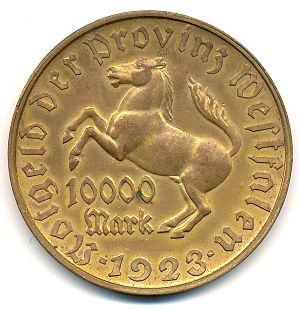
Monnaie émise pendant la période d'inflation par l'état de Westphalie en 1923
Heinrich Friedrich Karl Reichsfreiherr vom und zum Stein est un homme d'État et un réformateur prussien. La forme francisée de son nom, baron Charles Henri de Stein est répandue en France dans les ouvrages historiques.